Answer in natural language. Considering the relative positions, where is brown square dining table with respect to stainless steel refrigerator? Choose between the following options: right or left
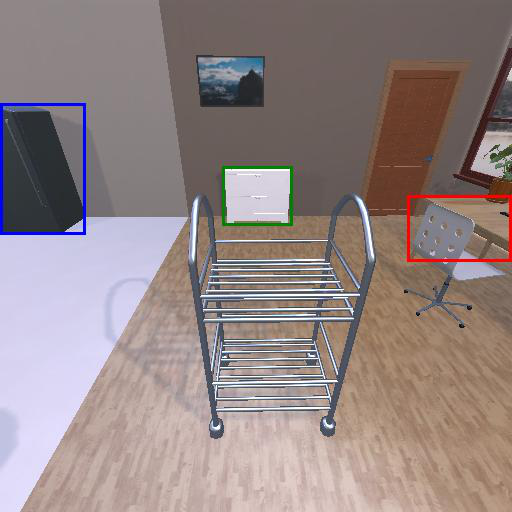
<answer>right</answer>